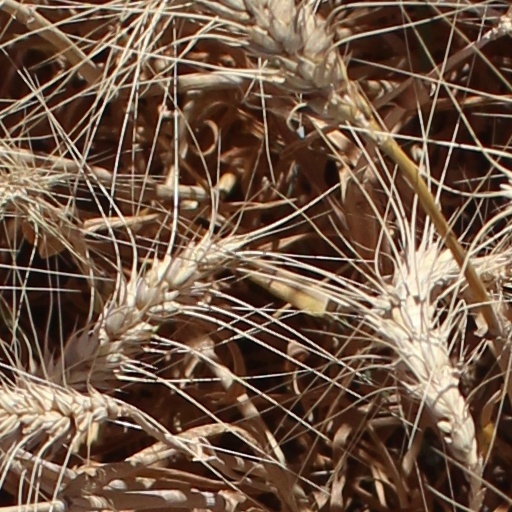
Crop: wheat